Zambia at the 2012 Summer Olympics

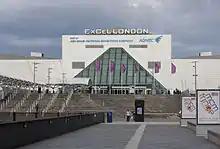
ExCeL London where Choombe took part in his boxing match against Jeff Horn.

Gerald Phiri made his Olympian debut at the age of 23. He qualified for the Games because his personal best time of 10.06 seconds for the men's 100 metres, set at the 2011 Texas Relays, exceeded the "A" standard qualifying entry time. In preparation for the event, he trained with his coach in the Netherlands while adapting to a different climate and a new time zone. Phiri received a bye to advance beyond the preliminary round. He competed in the first heat of the first round on 4 August, finishing third out of eight athletes with a time of 10:16 seconds qualifying for the semi-finals. In the semi-finals on 5 August, Phiri achieved a fifth-place finish in heat two with a time of 10:11 seconds, which was his best of the 2012 athletic season. Overall he finished 15th out of 75th athletes overall and was unable to progress further because his time was 0.09 seconds slower than the slowest qualifying finalist. After the event Phiri said he placed a large amount of pressure onto himself but was not good enough in the event. Nevertheless, he thanked his supporters.